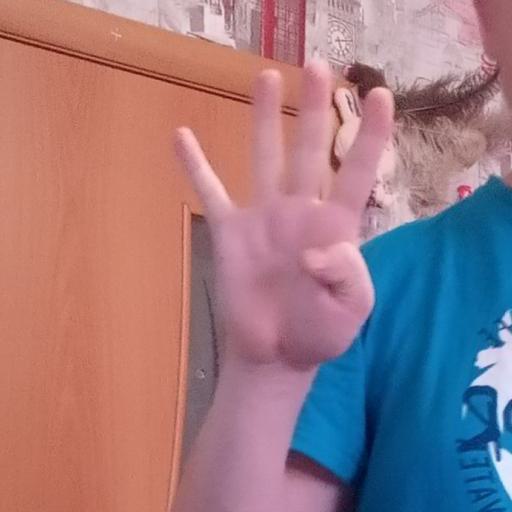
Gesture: four